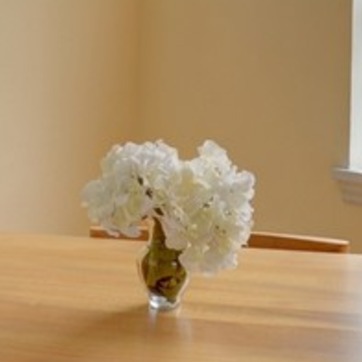
Material: foliage